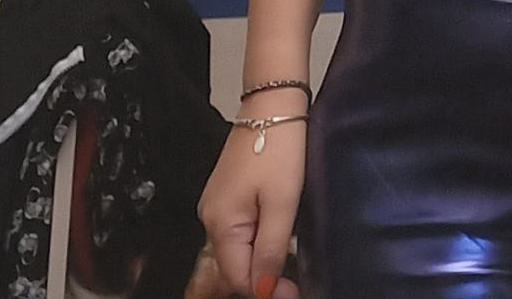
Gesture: no_gesture